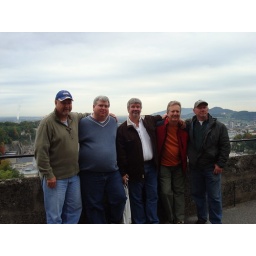
Me and the boys at castle in Salzburg